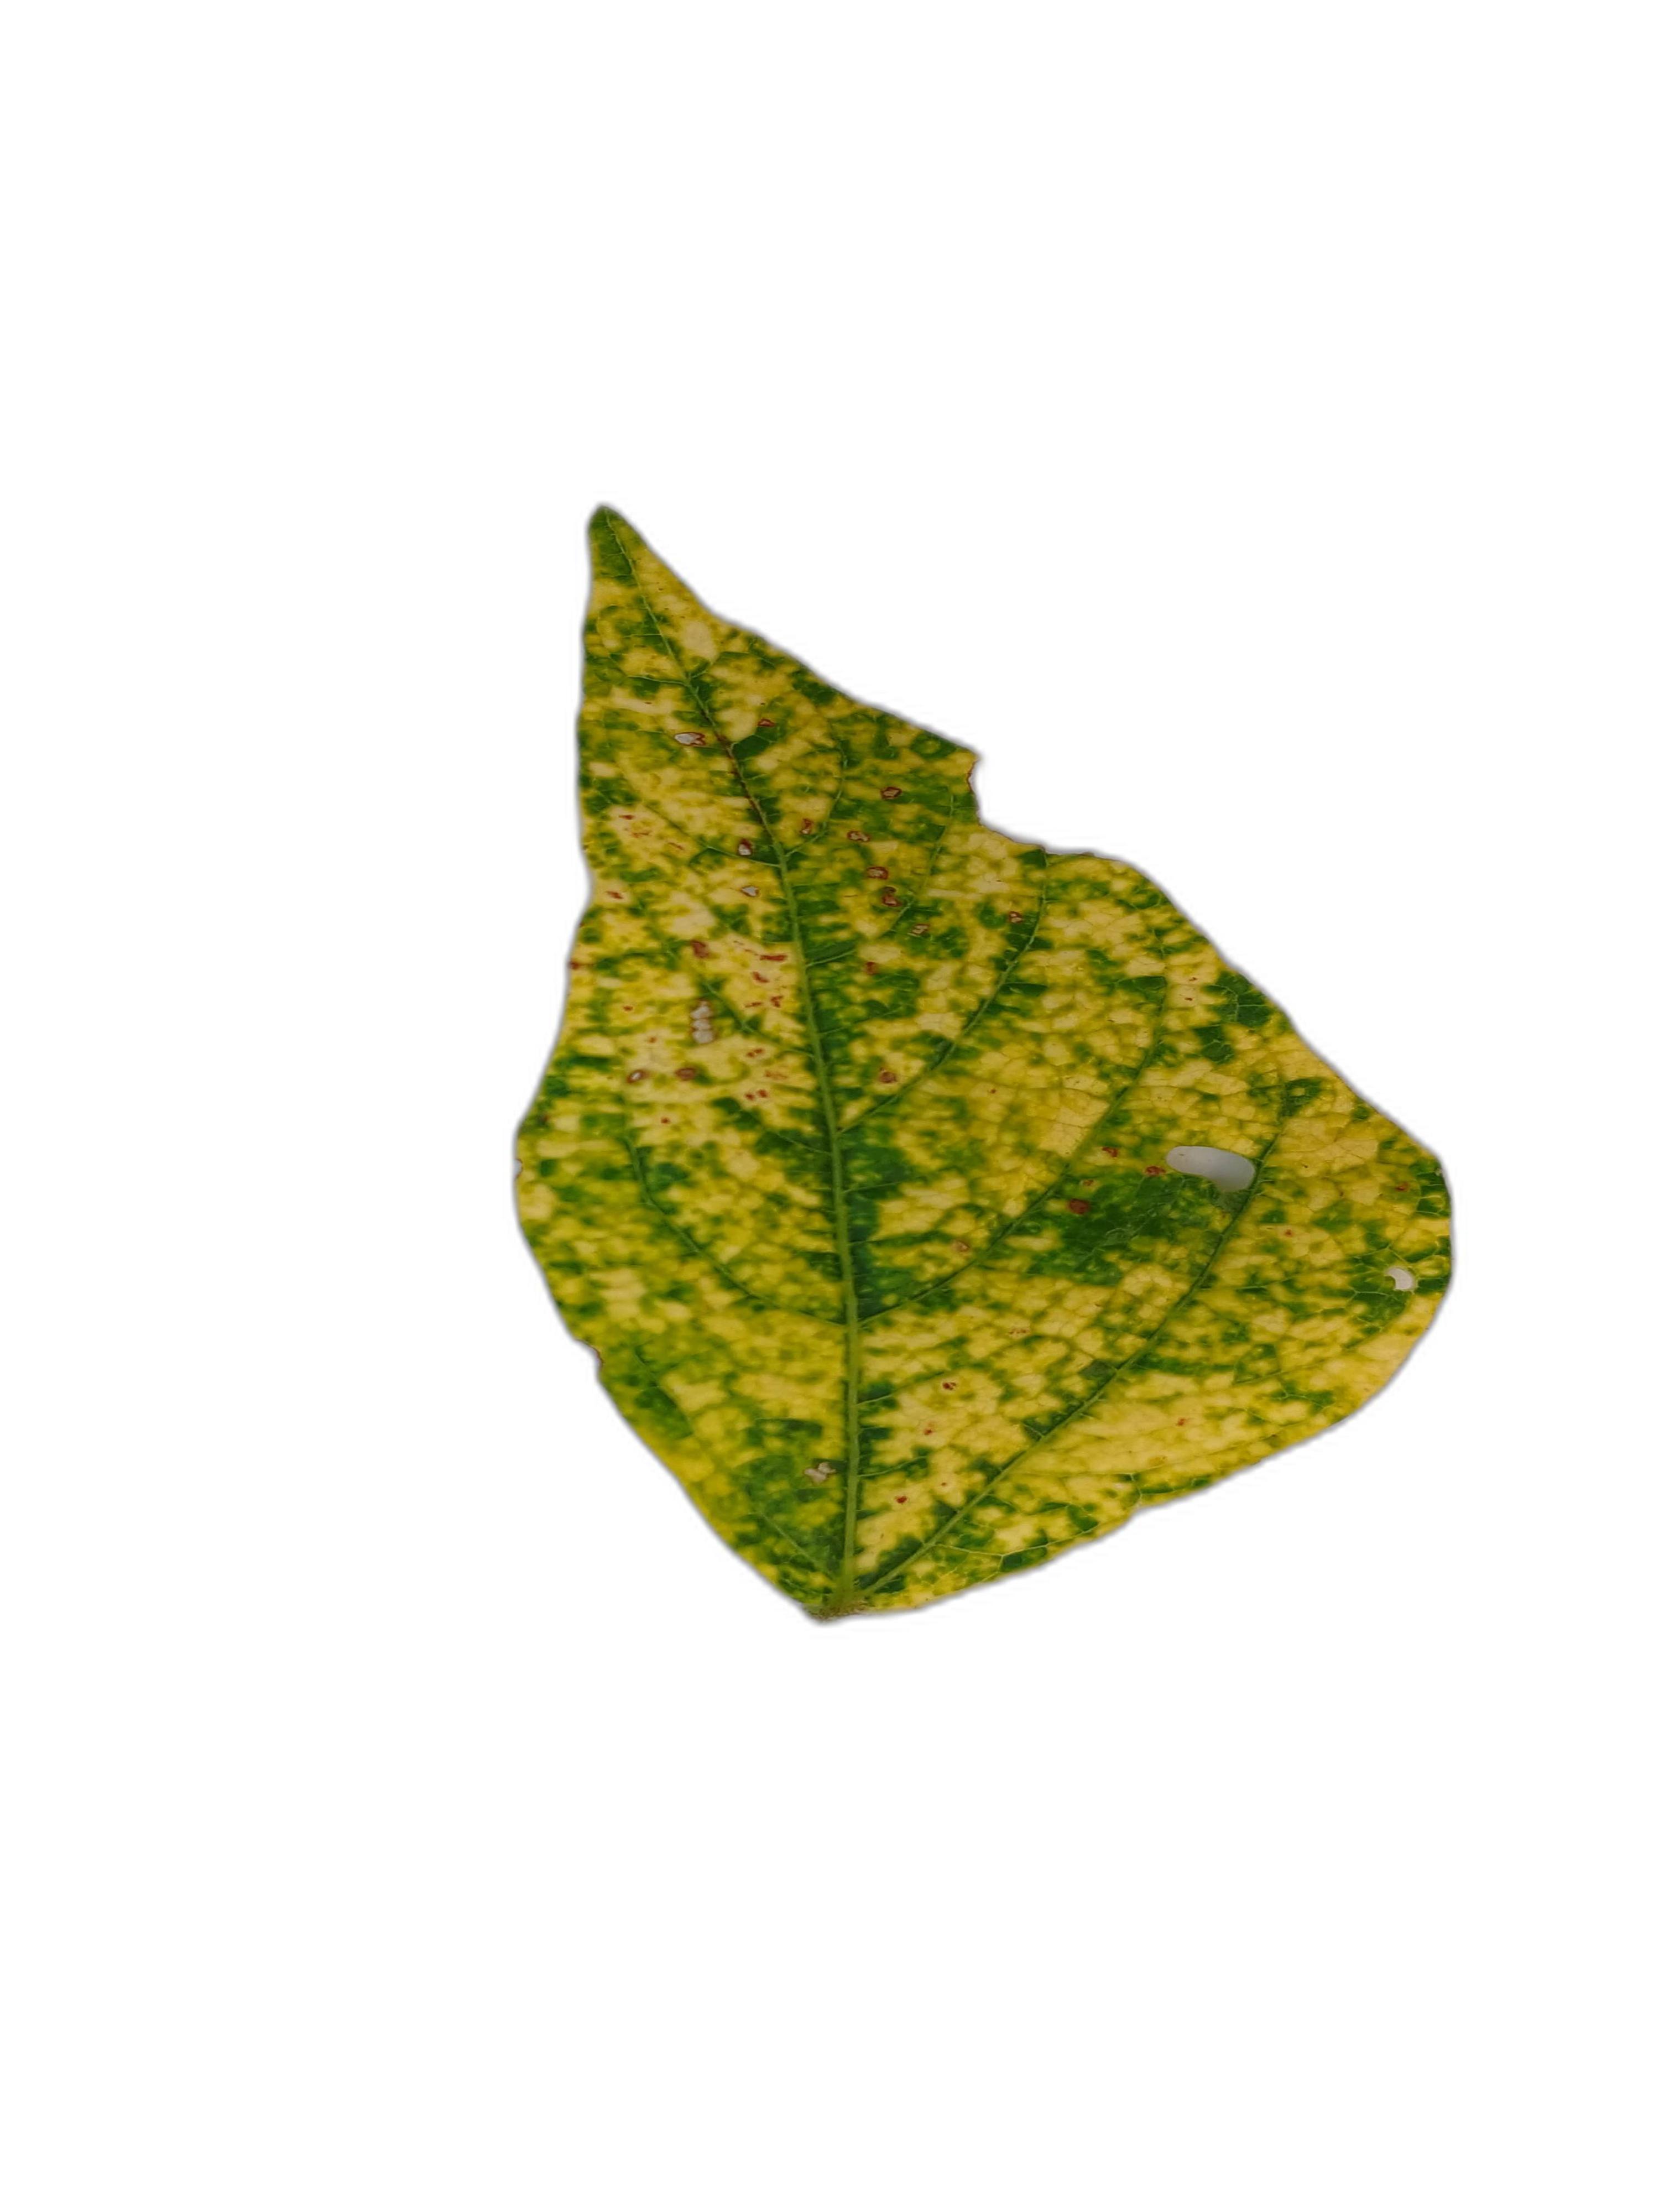
Label: Yellow Mosaic